Peter Hansen House (Pierre, South Dakota)

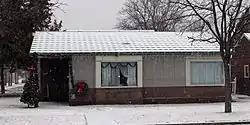

The Peter Hansen House is a Lustron house located at 1123 E. Capitol St. in Pierre, South Dakota. Built in 1949, the house is a Westchester Deluxe model Lustron house, the most popular model of the homes. Lustron houses were steel homes built after World War II to address the housing shortage created by returning soldiers. There are two remaining Lustron houses in Pierre, including the Peter Hansen House, and 38 in South Dakota.